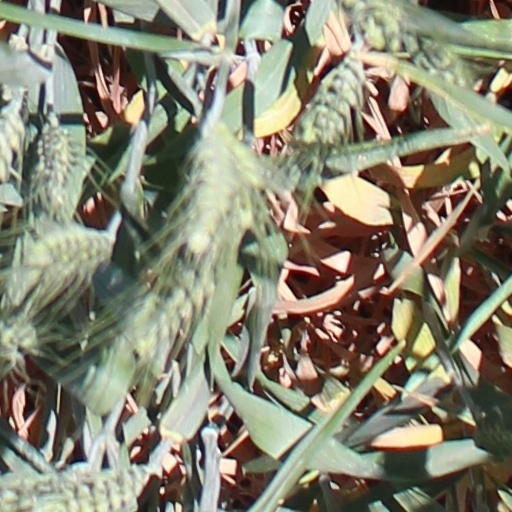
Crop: wheat